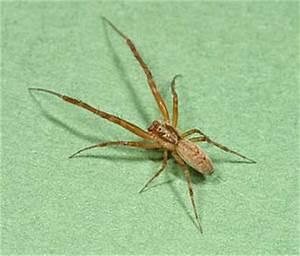
spider